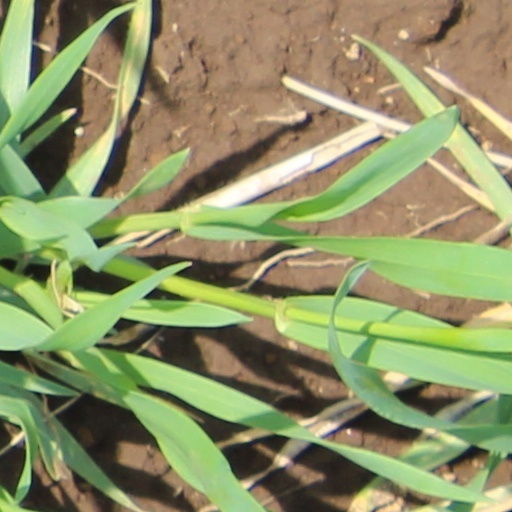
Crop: wheat